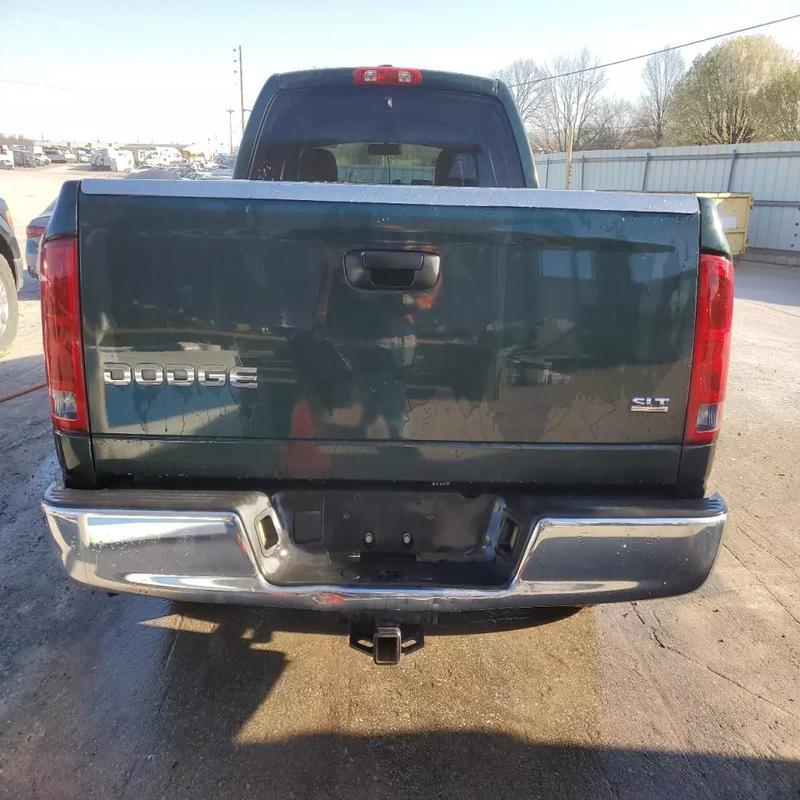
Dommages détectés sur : malle, pare-choc arrière, plaque d'immatriculation arrière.
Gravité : majeur